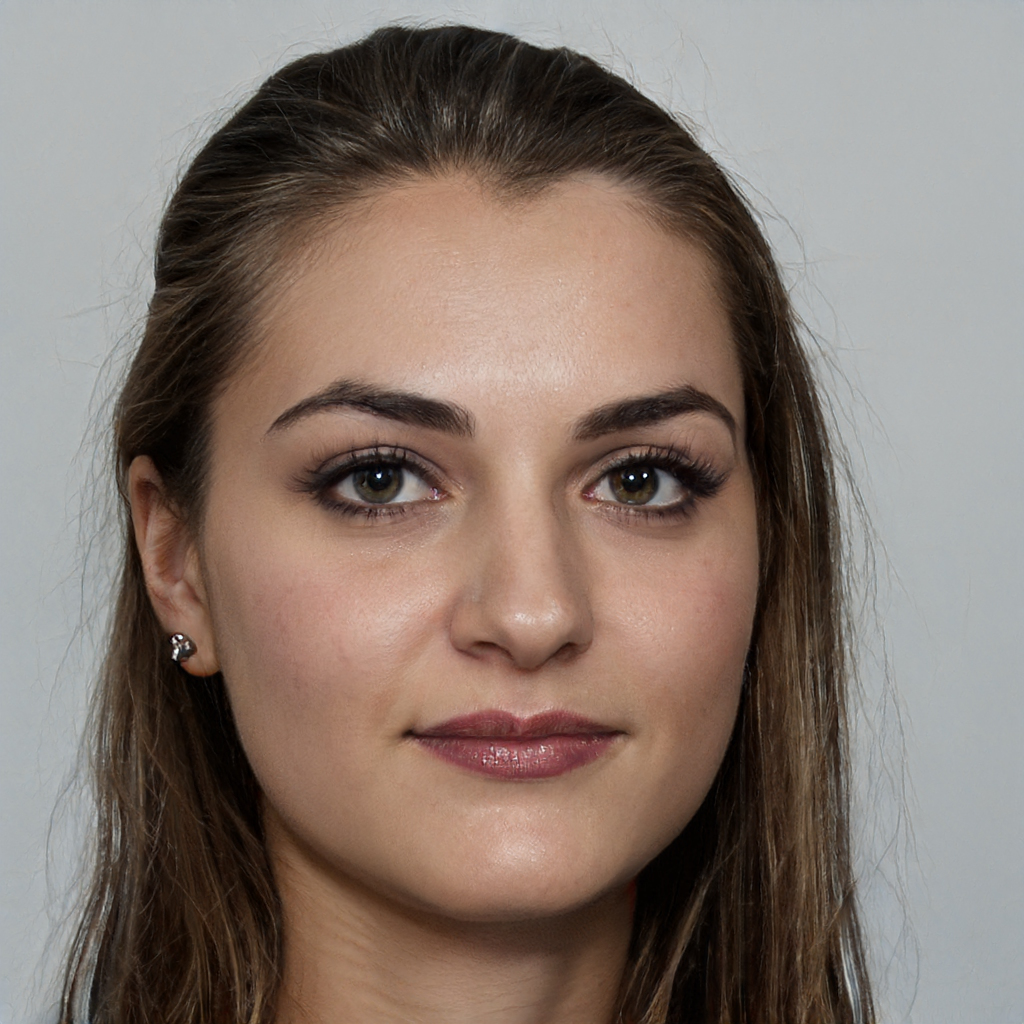
Gender: Female